Answer in natural language. How many DiningTables are visible in the scene? Choose between the following options: 4, 3, 1, 2 or 0
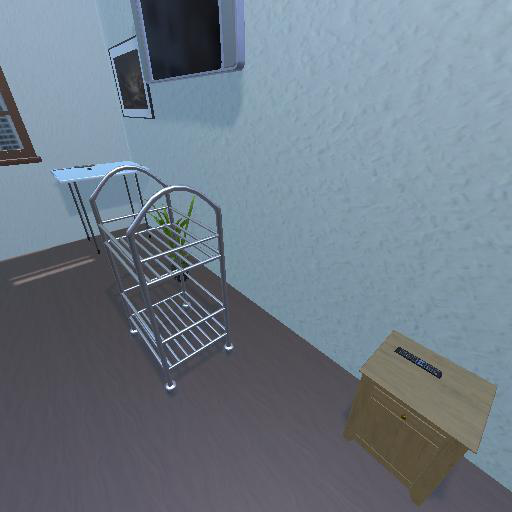
<answer>1</answer>